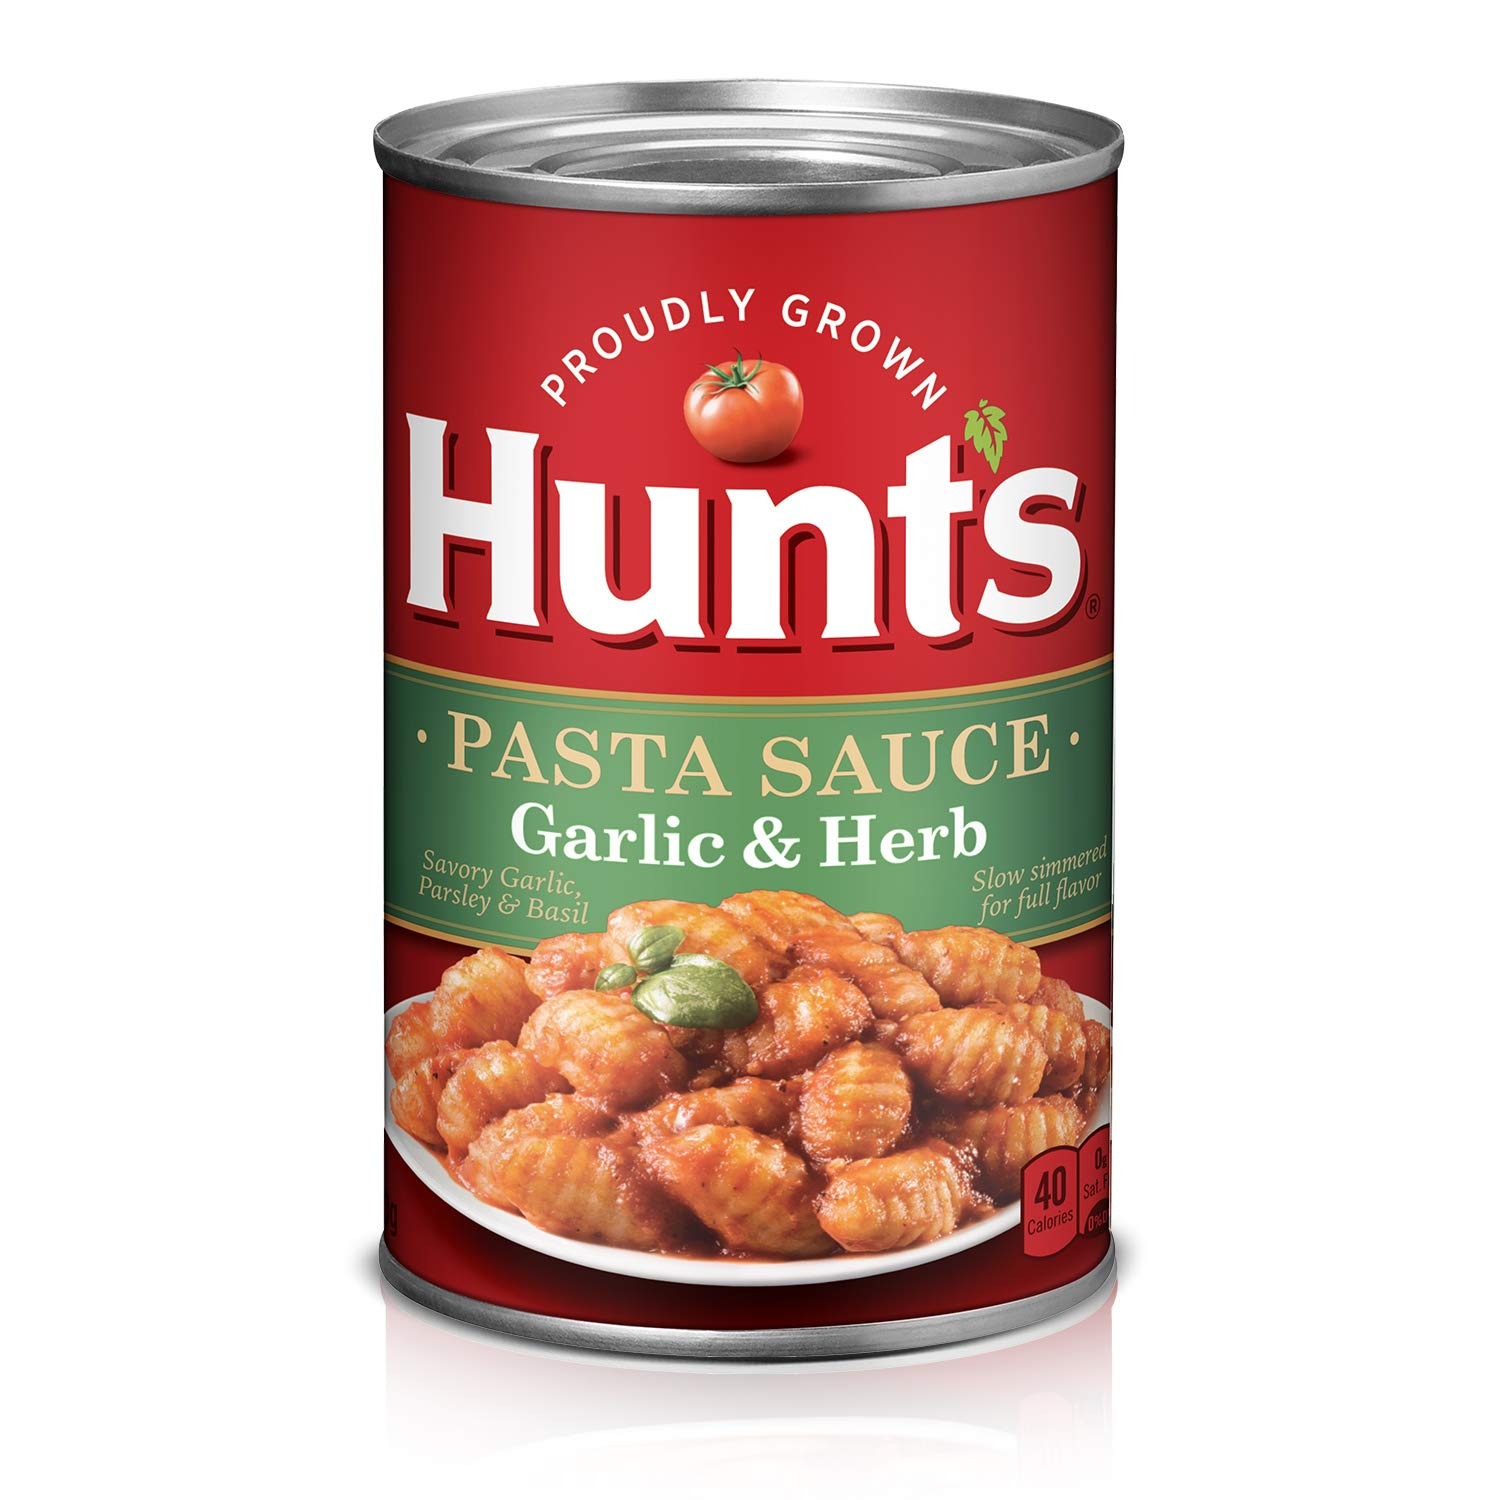
Item Name: Hunt's Garlic & Herb Pasta Sauce, 24 Oz. (Pack of 12)
Bullet Point 1: Combines savory herbs with a rich, deep garlic flavor
Bullet Point 2: Hunt’s Pasta Sauce is made with all-natural, vine-ripened tomatoes
Bullet Point 3: Carefully simmered into a thick, rich, flavorful sauce
Bullet Point 4: Hunt’s sauce adds great tomato and garlic flavor to all of your pasta dishes
Bullet Point 5: 12-count of 24 oz. cans of Hunt’s Garlic & Herb Pasta Sauce
Value: 288.0
Unit: ounce

Price: 1.505